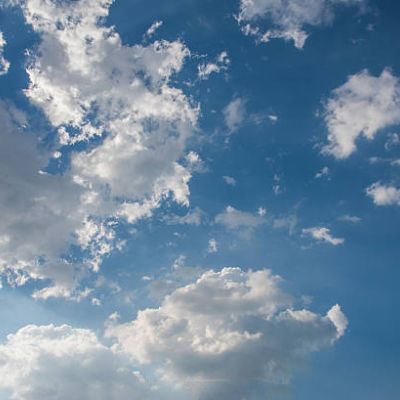
Cloud type: Nimbostratus (Ns)